Holyoke, Massachusetts

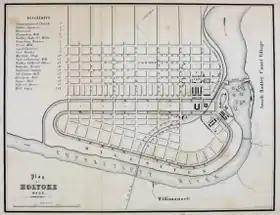

Holyoke's population rose from just under 5,000 in 1860 to over 60,000 in 1920. Due to this staggering growth the municipality was officially incorporated as a city on April 7, 1873, only 23 years after its initial incorporation as the "Town of Holyoke". Later that year the city elected its first mayor, William B. C. Pearsons, who, a quarter-century earlier, had established himself among the first lawyers in the city, and was the first editorial writer of the area newspaper-of-record, the "Hampden Freeman", best known as the "Holyoke Transcript-Telegram".